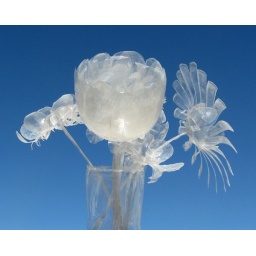
Flower bouquet by Rod Pujante &amp;quot;Playa Moth&amp;quot;. No glue or fasteners...just reappropriated water bottles with a playa patina